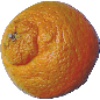
Label: Mandarine 1